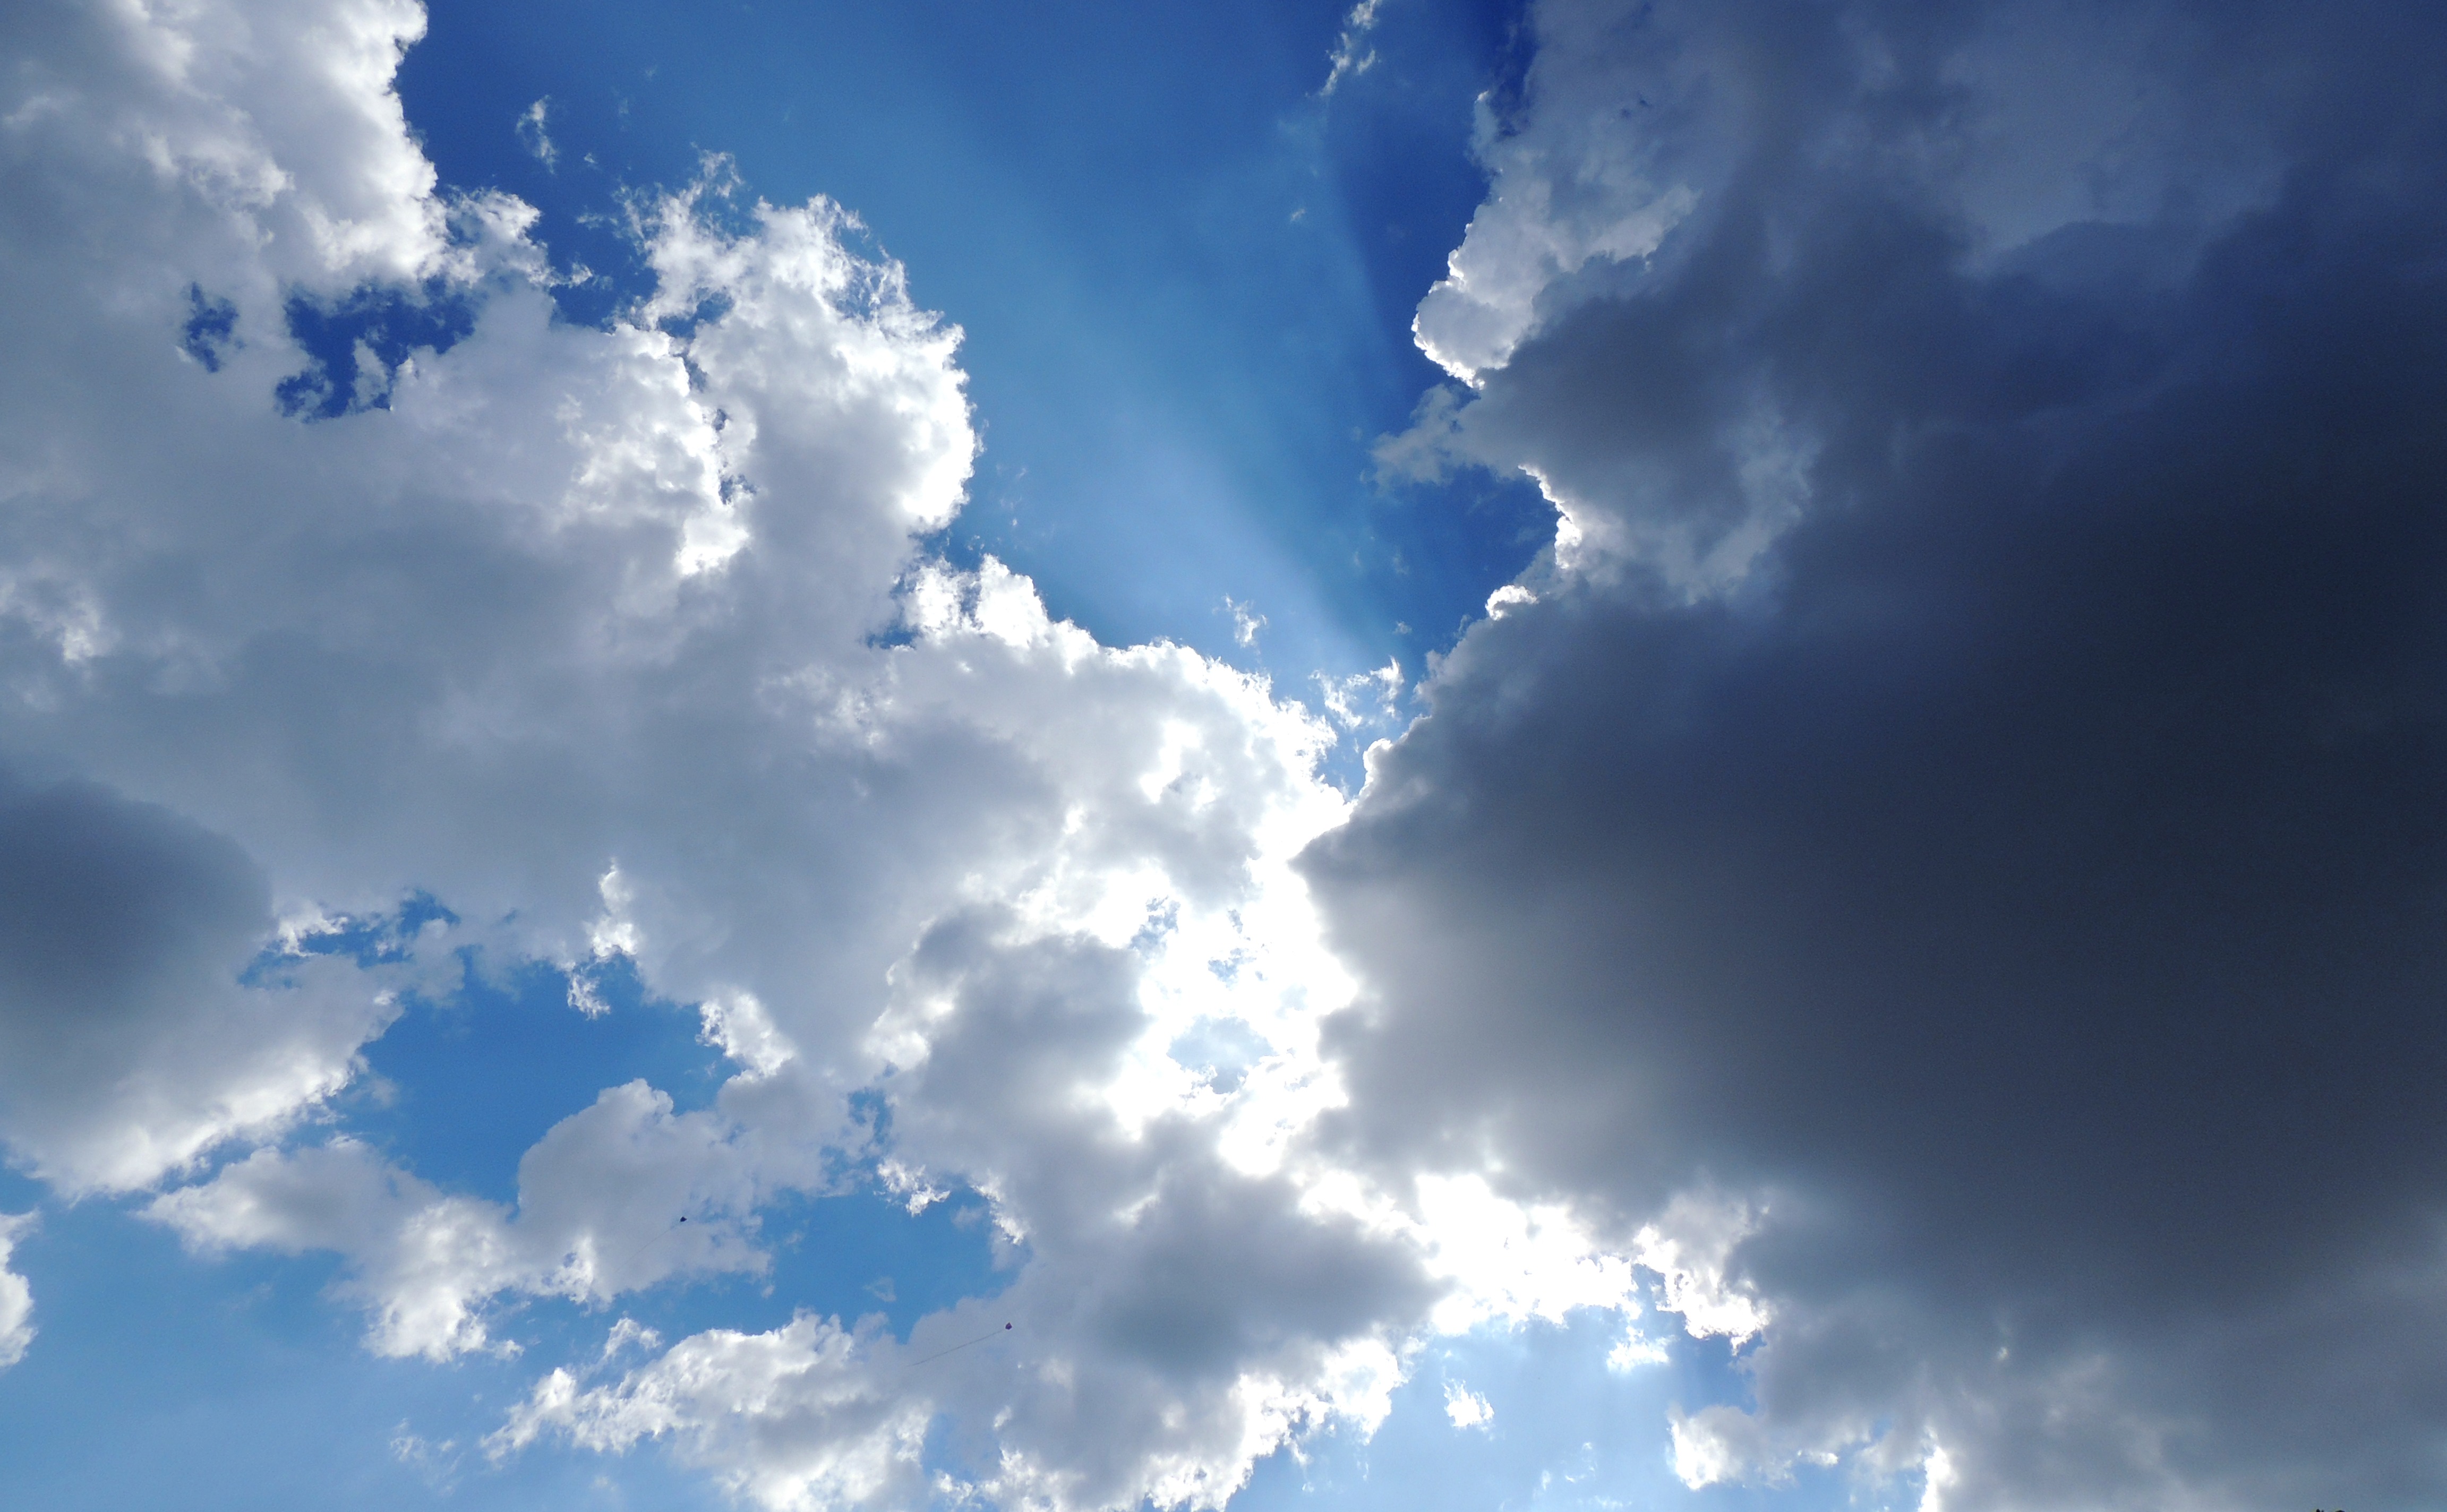
cloud, sky, sunshine, sunlight, atmosphere, daytime, cumulus, clouds, meteorological phenomenon, atmosphere of earth